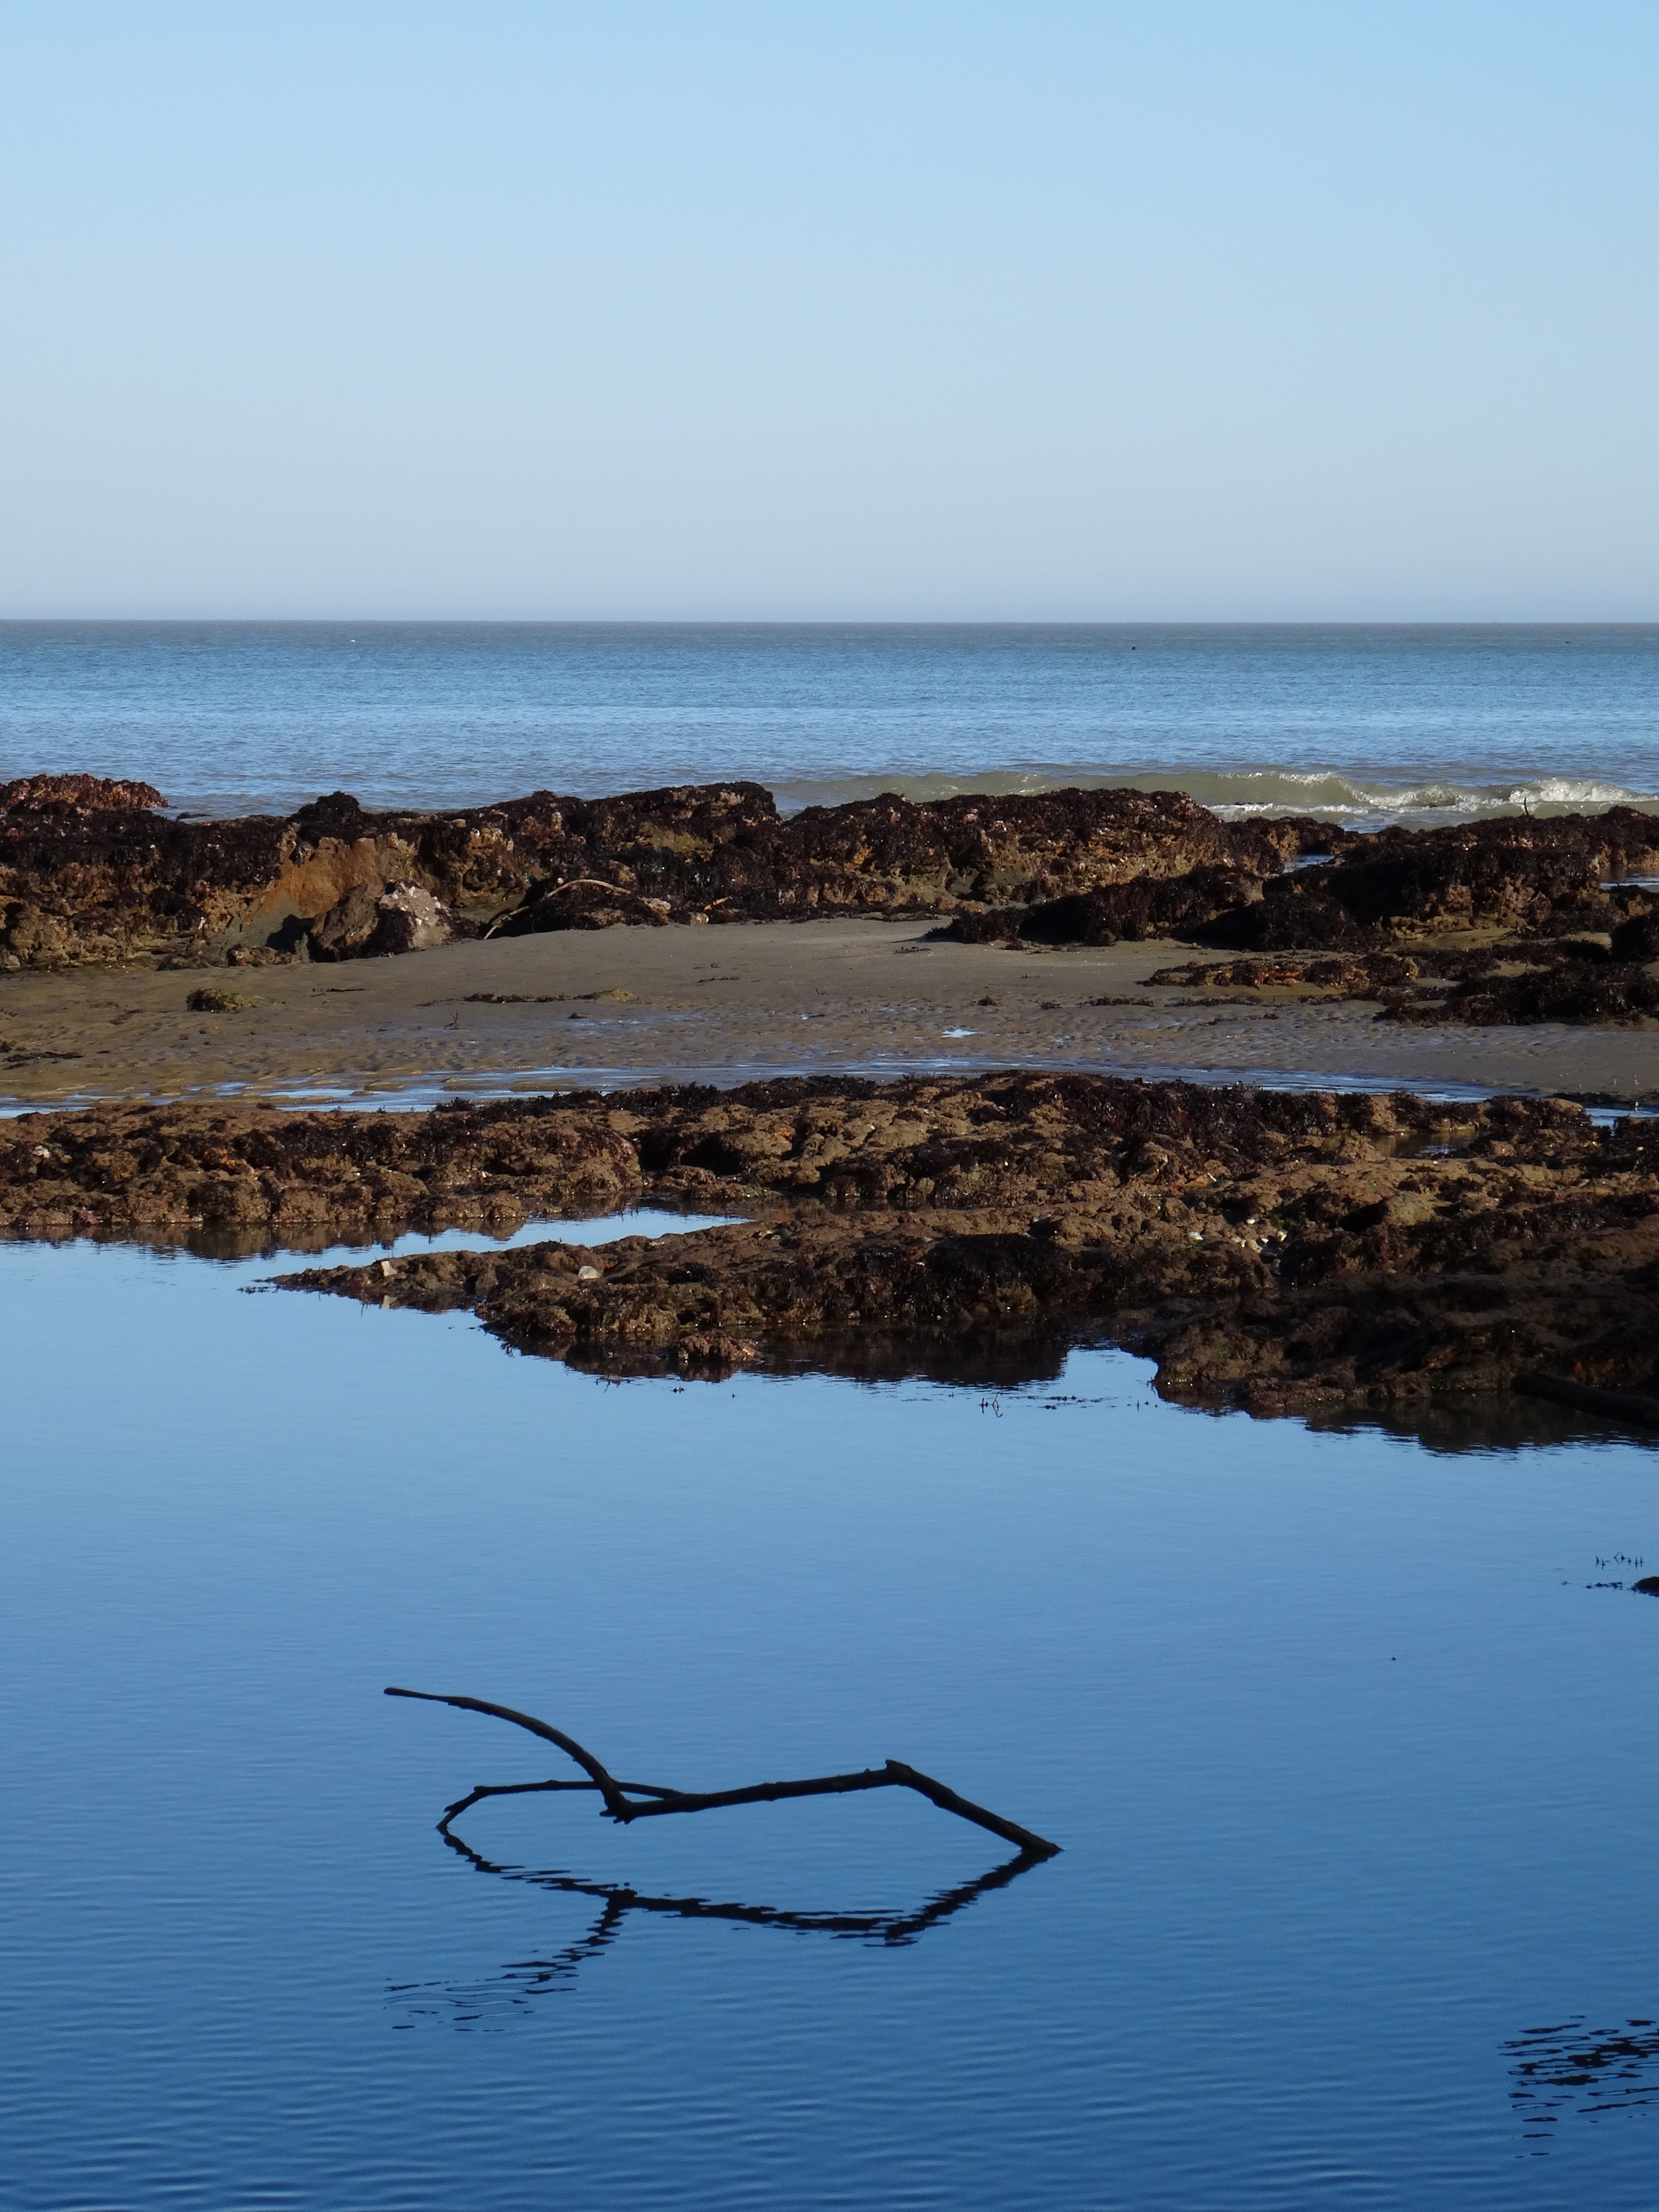
beach, sea, coast, water, nature, outdoor, sand, rock, ocean, horizon, sky, sunset, shore, wave, coastal, coastline, pool, seaside, environment, reflection, scenic, seascape, bay, body of water, marine, cape, wind wave